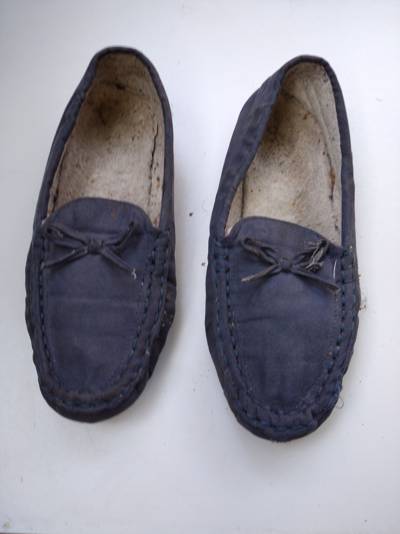
Waste category: shoes